Harrison Queen House

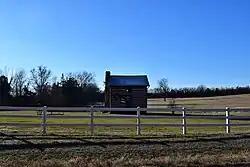

Harrison Queen House is a historic home located near Caledonia, Missouri. It was built about 1875, and is a -story, single-pen log house, measuring . It features an exterior limestone chimney.